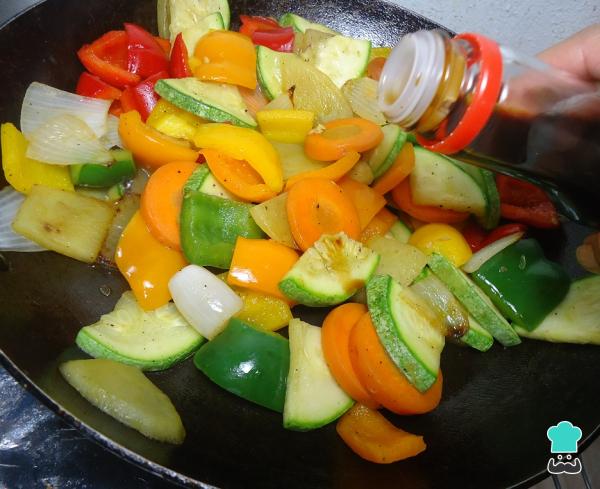
Añadimos también la salsa de soja y dejamos que termine la cocción del resto de las verduras moviendo constantemente.